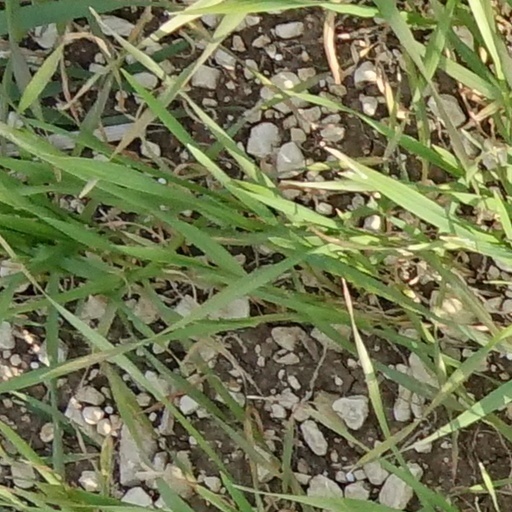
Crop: wheat